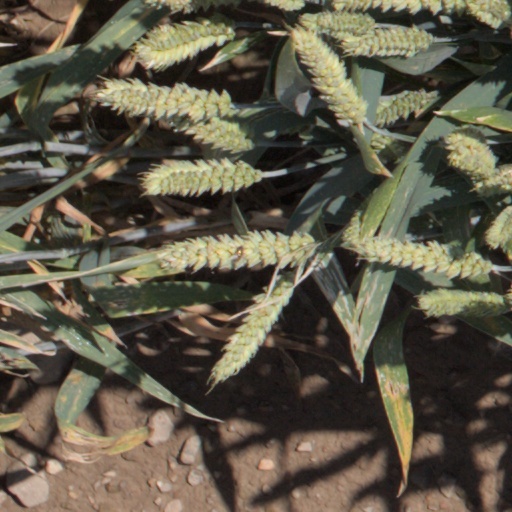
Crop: wheat